John Caesar

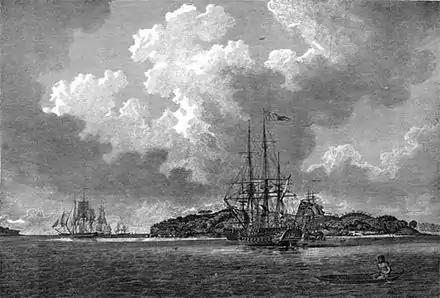
An engraving of the First Fleet in Botany Bay in 1788, from "The Voyage of Governor Phillip to Botany Bay". Convict transports such as "Alexander" are depicted to the left.

"Alexander" arrived in Botany Bay with the First Fleet on 19 January 1788. Caesar was sent to work at Garden Island, one of the harshest penal colonies in New South Wales. He became known as "Black Caesar" and gained a reputation as a conscientious and hard worker.